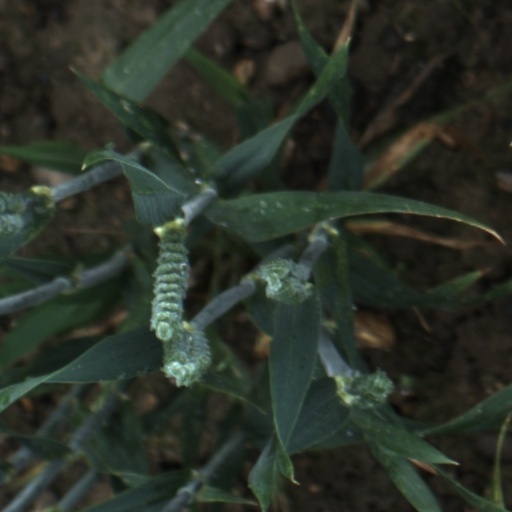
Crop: wheat